Lefty O'Doul

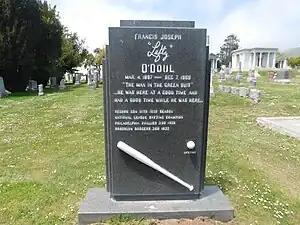
O'Doul's grave at Cypress Lawn Memorial Park in Colma, California

O'Doul was instrumental in spreading baseball's popularity in Japan, serving as the sport's goodwill ambassador before and after World War II. The Tokyo Giants, sometimes considered "Japan's Baseball Team", was named by him in 1935 in honor of his longtime association with the New York Giants; the logo and uniform of the Giants in Japan strongly resemble their North American counterparts.